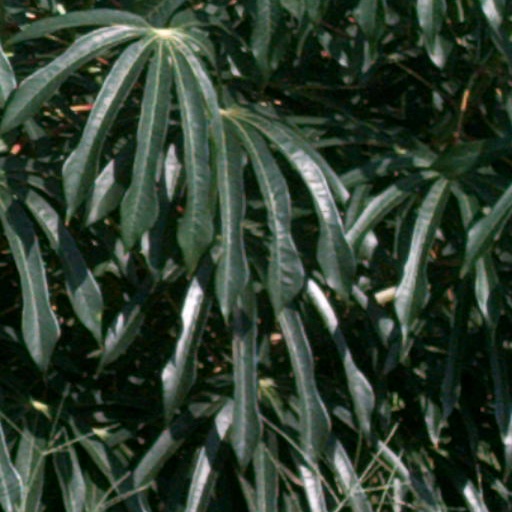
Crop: cassava